Valis III

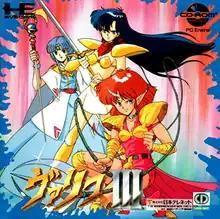
PC Engine CD-ROM² cover art

is a 1990 action-platform video game originally developed by Laser Soft, published by Telenet Japan and NEC for the TurboGrafx-CD. A Sega Genesis version was released in 1991. It is the third entry in the "Valis" series. It stars Yuko Asou, a Japanese teenage schoolgirl chosen as the Valis warrior and wielder of the mystical Valis sword after the events of "Valis II". King Glames, wielder of the sword Leethus, leads denizens of the dark world to conquer both Vecanti and Earth, seeking refuge for his people amid the destruction of their planet. Together with the demon warrior-maiden Cham and her sister Valna, Yuko must prevent Glames from destroying both worlds. Through the journey, the player explores and searches for items and power-ups while fighting enemies and defeating bosses.